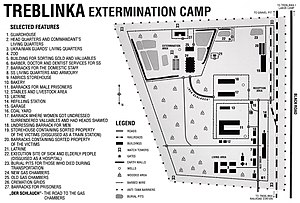
Treblinka udryddelseslejr
Kort over lejren.
Treblinka var en nazistisk udryddelseslejr i nærheden af landsbyen Treblinka i voivodskabet Masovien i det tysk-besatte Polen under 2. verdenskrig. Næstefter Auschwitz var det den udryddelseslejr hvor flest jøder blev slået ihjel.